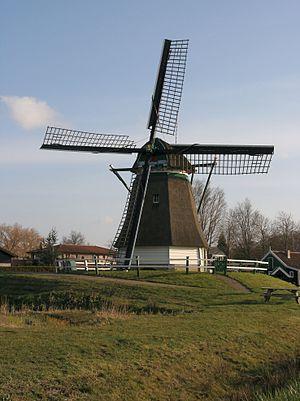
Cet article recense les moulins à vent de la province de Hollande-Septentrionale, aux Pays-Bas.